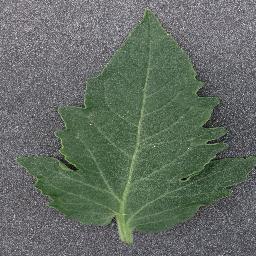
Label: Tomato___healthy